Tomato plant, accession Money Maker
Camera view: horizontal (90 deg, fisheye); turntable rotation: 120 degrees
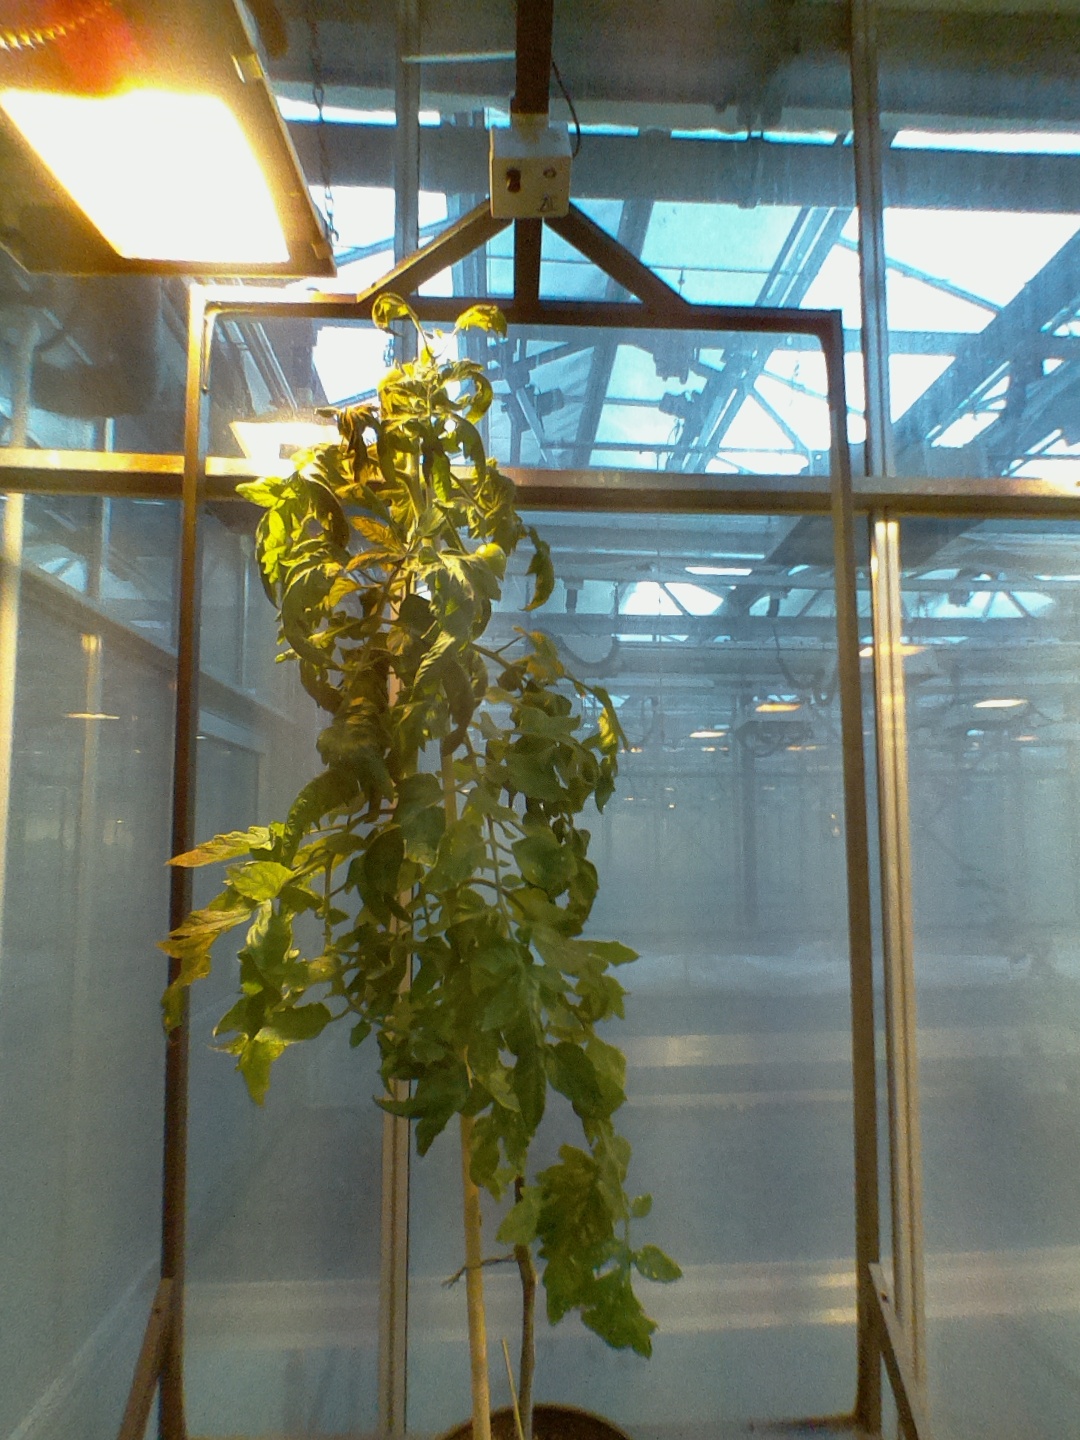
BBCH growth stage 76: 60%-70% of final fruit size